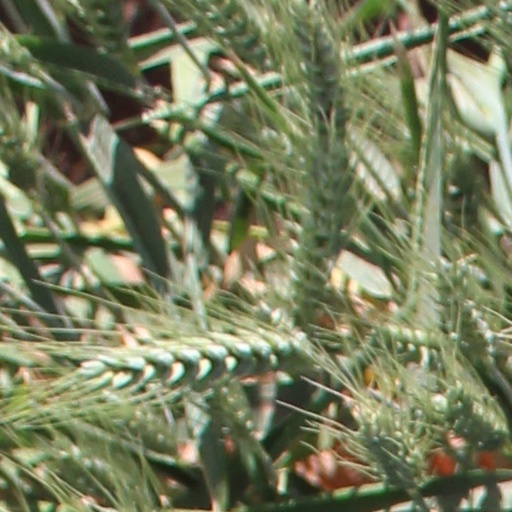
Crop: wheat